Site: brandenburg
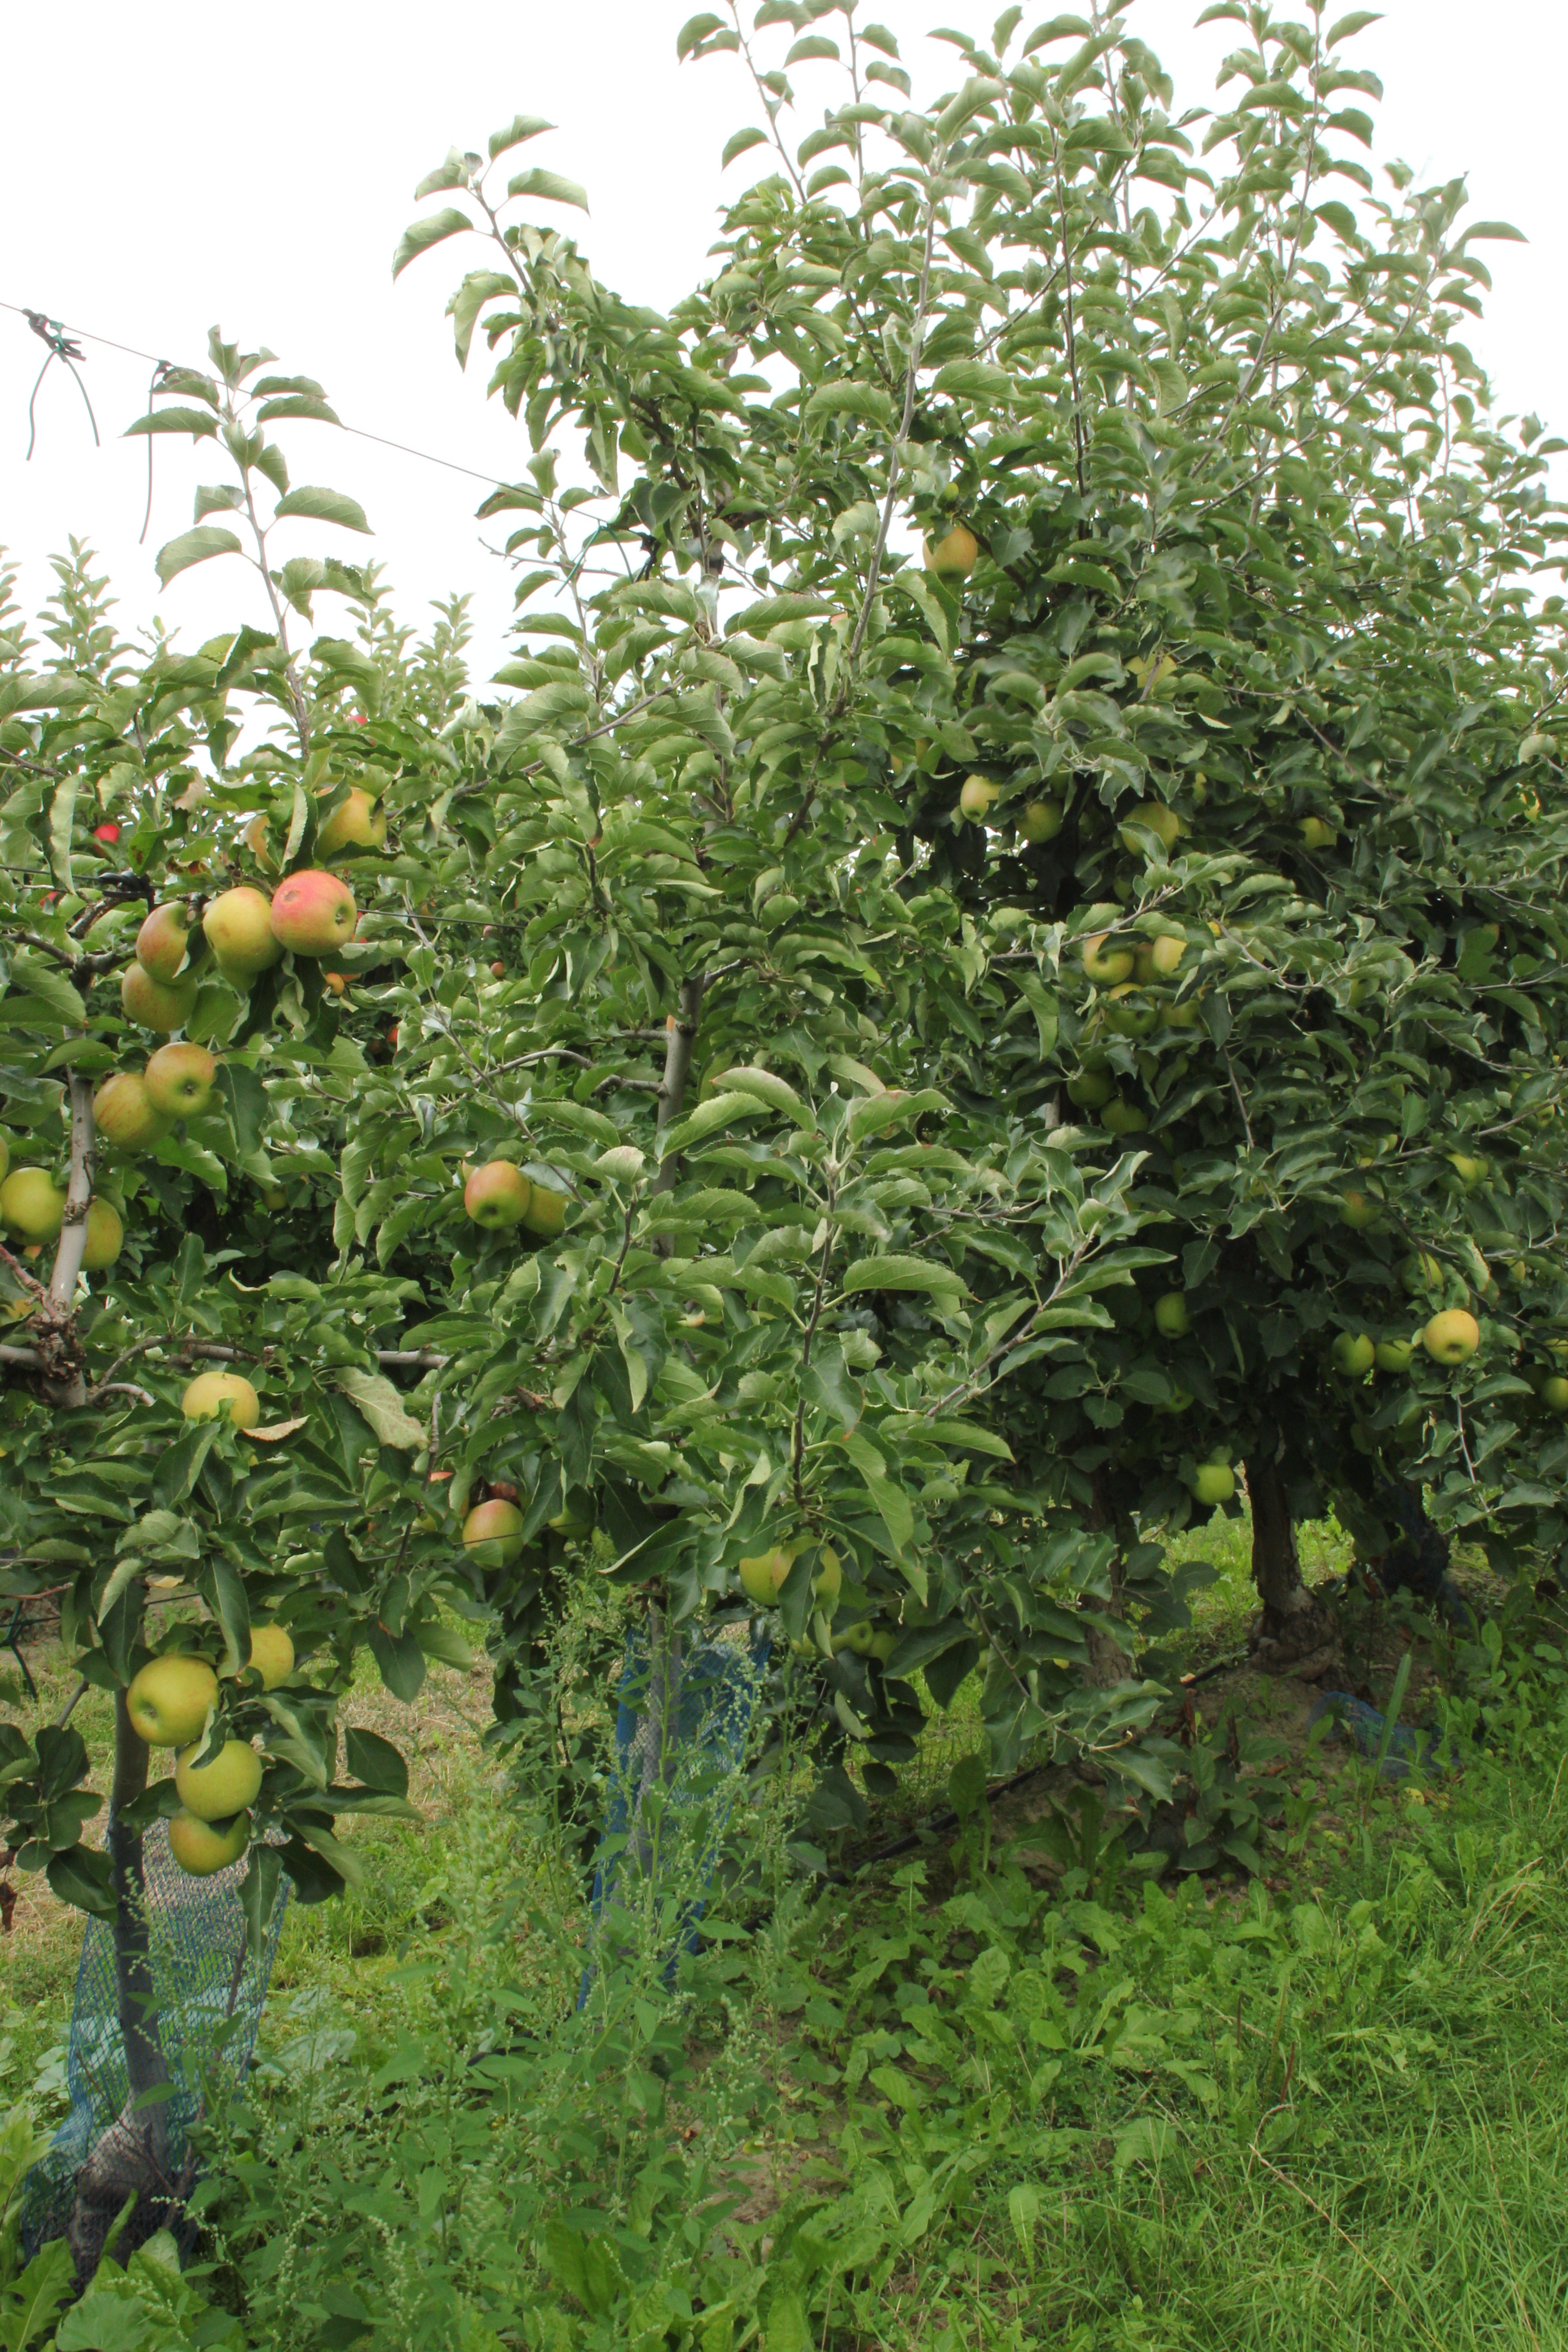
Growth stage (BBCH 87): Maturity of fruit and seed